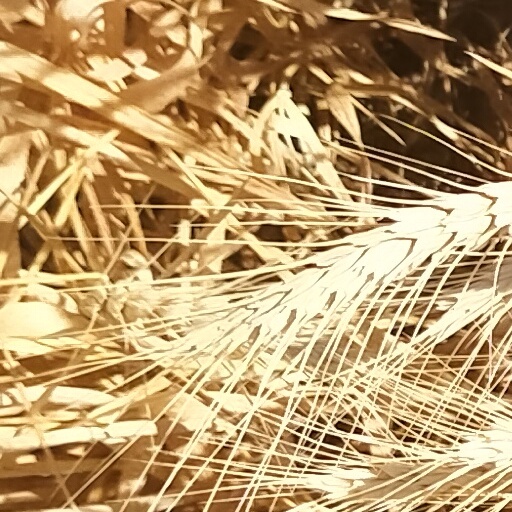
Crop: wheat